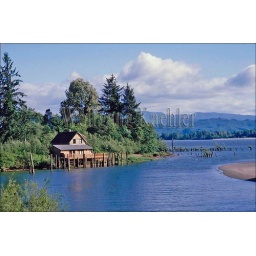
Usa, southwest washington, skamokawa, columbia river in background, cabin on water